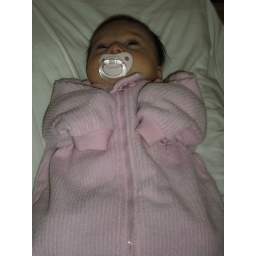
Hannah 14 April 2010 007 - in pink in bed